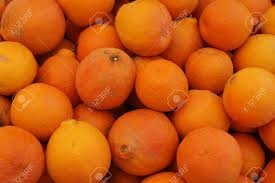
Label: mandarine